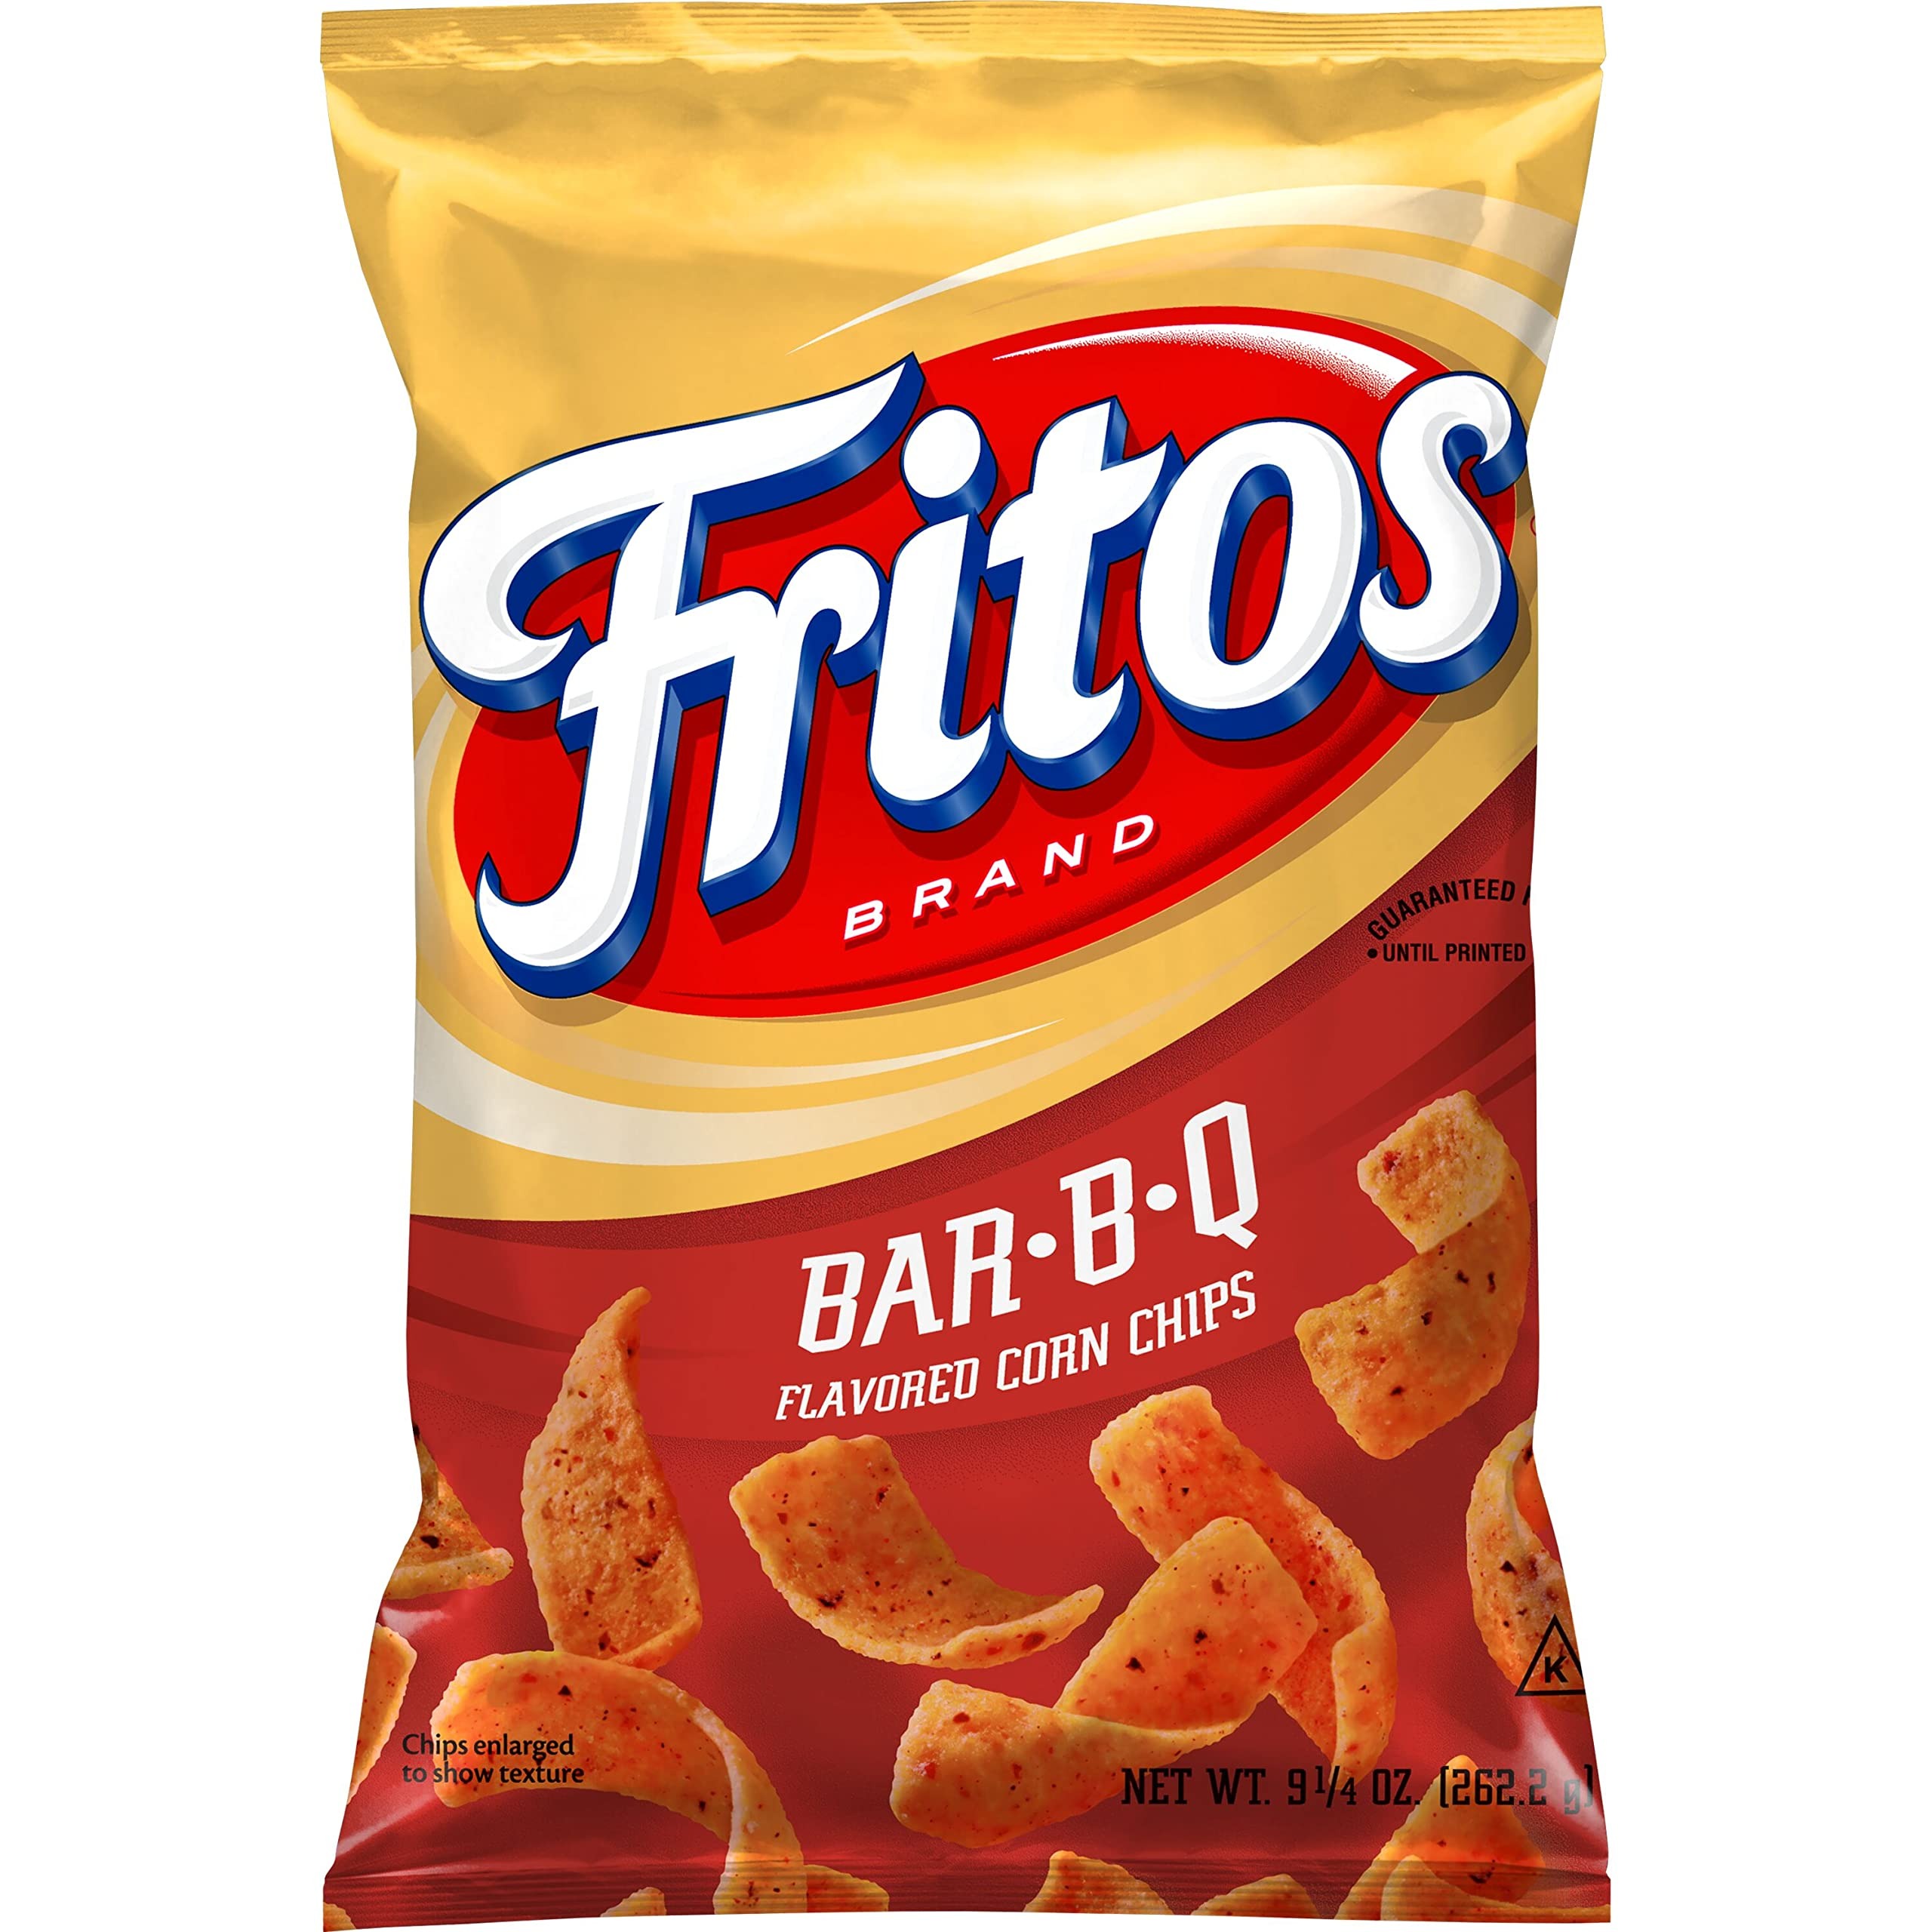
Item Name: Fritos Barbecue, 9.25 Oz
Bullet Point 1: Trusted Fritos corn chip taste you know and love
Bullet Point 2: These much loved Treats are fun to enjoy at lunch, as an after school snack, or party refreshment
Bullet Point 3: More flavor to your corn chips with Barbecue deliciousness
Value: 9.25
Unit: Ounce

Price: 4.99